Yoga tourism

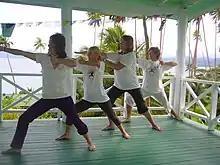
A yoga holiday in Fiji

India has become a major destination for yoga tourism. In 1968, the English rock band the Beatles travelled to Rishikesh to take part in a Transcendental Meditation training course at Maharishi Mahesh Yogi's ashram, a Hindu monastery. The visit sparked widespread Western interest in Indian spirituality, and has led many Westerners to travel to India hoping to find "authentic" yoga in ashrams in places such as Rishikesh. That movement led in turn to the creation of many yoga schools offering teacher training and promotion of India as a "yoga tourism hub" by the Indian Ministry of Tourism and the Ministry of AYUSH. In 2014, India's Prime Minister Narendra Modi, addressing the United Nations, announced an annual Day of Yoga on 21 June. This was adopted as the International Day of Yoga by the United Nations.